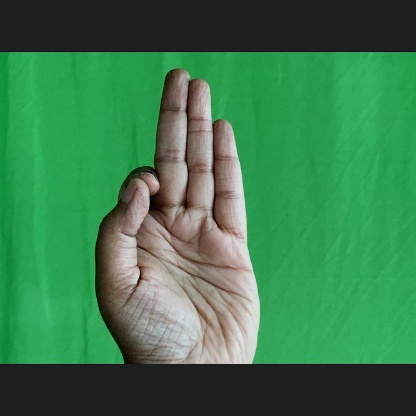
Mudra: Aralam